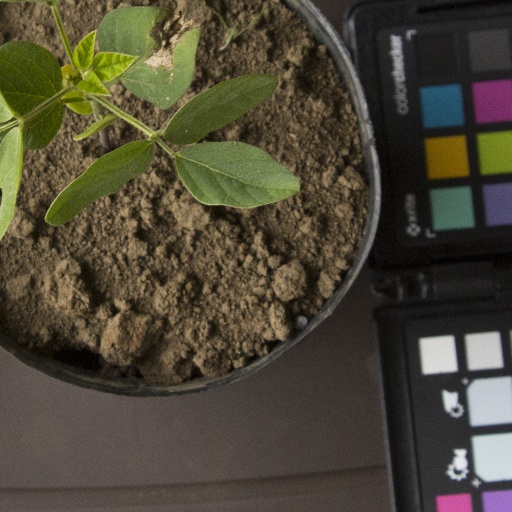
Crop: soybean